Terra Firma (Star Trek: Discovery)

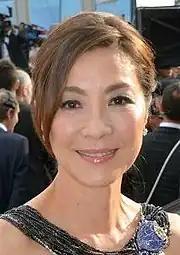
Special guest star Michelle Yeoh's character Philippa Georgiou is written out of the series in "Terra Firma".

The episodes star series regulars Sonequa Martin-Green as Michael Burnham, Doug Jones as Saru, Anthony Rapp as Paul Stamets, Mary Wiseman as Sylvia Tilly, Wilson Cruz as Hugh Culber, and David Ajala as Cleveland "Book" Booker. Michelle Yeoh appears as a special guest star in her recurring role as Philippa Georgiou, alongside other recurring guest stars for the third season of "Discovery": Oded Fehr as Charles Vance, Blu del Barrio as Adira Tal, David Cronenberg as Kovich, and Tig Notaro as Jett Reno.